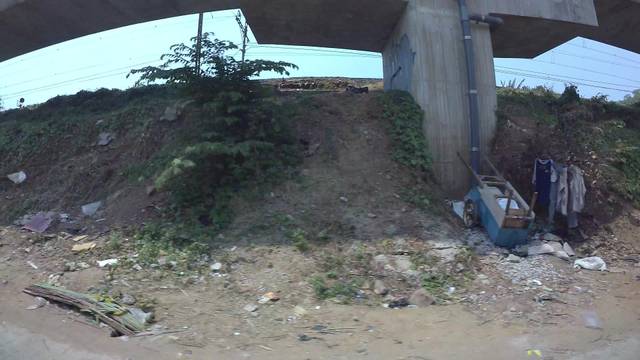
Region: Indonesia
Coordinates: -6.214, 106.857